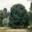
Label: oak_tree